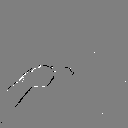
ASL letter: h